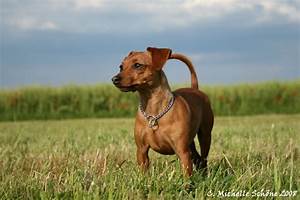
Label: dog